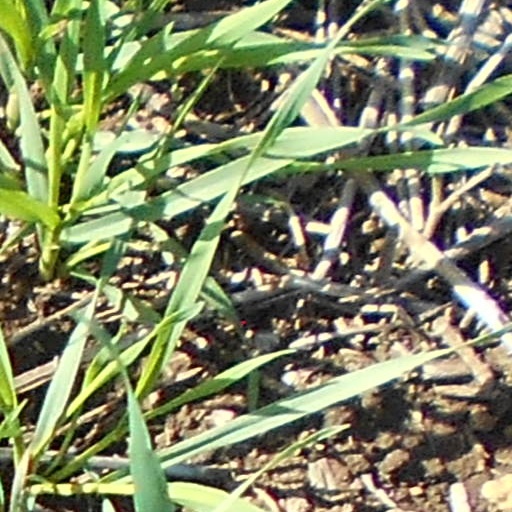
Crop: wheat